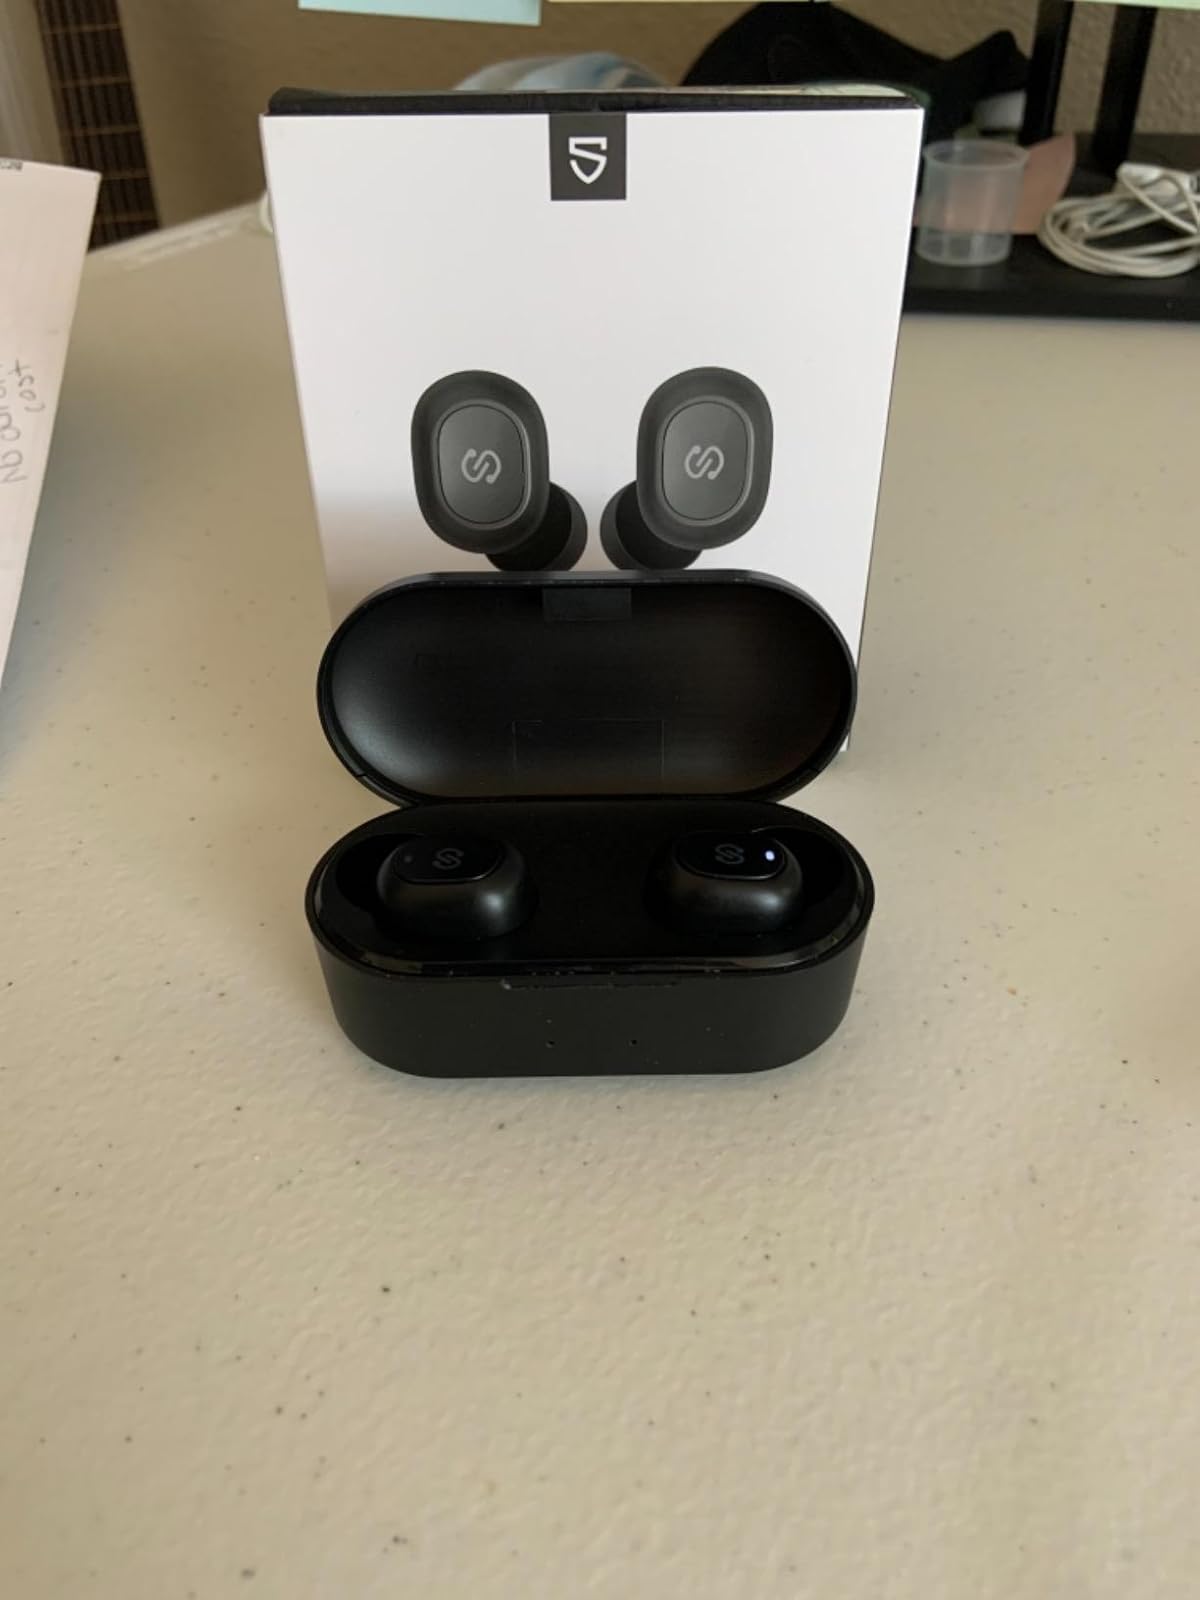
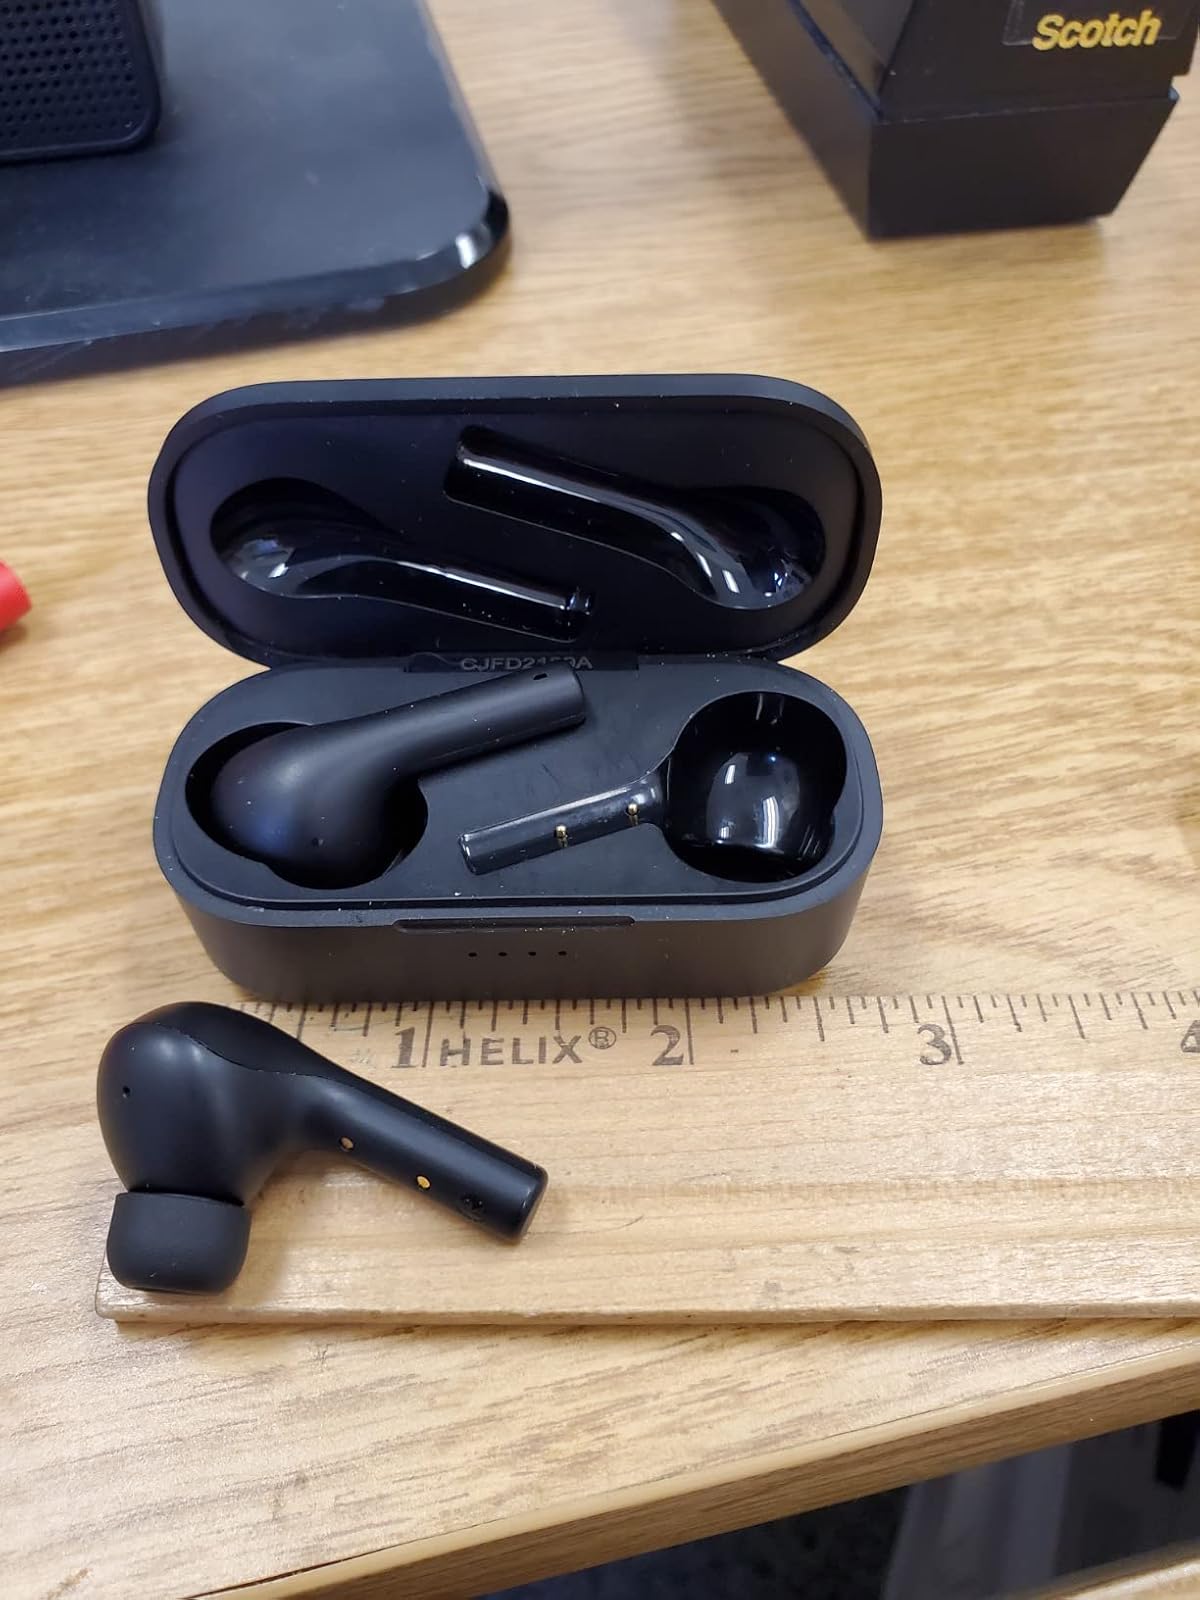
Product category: earbuds
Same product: no